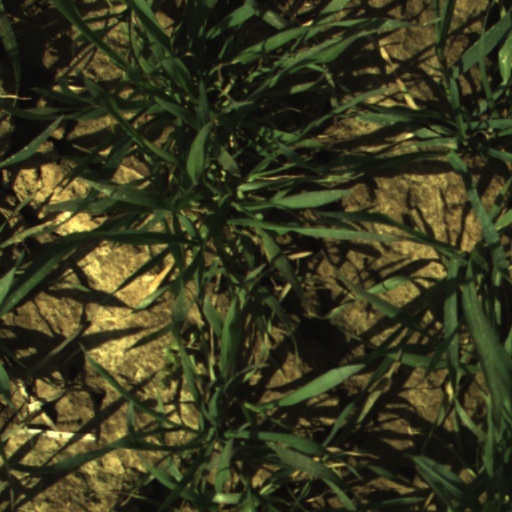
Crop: wheat